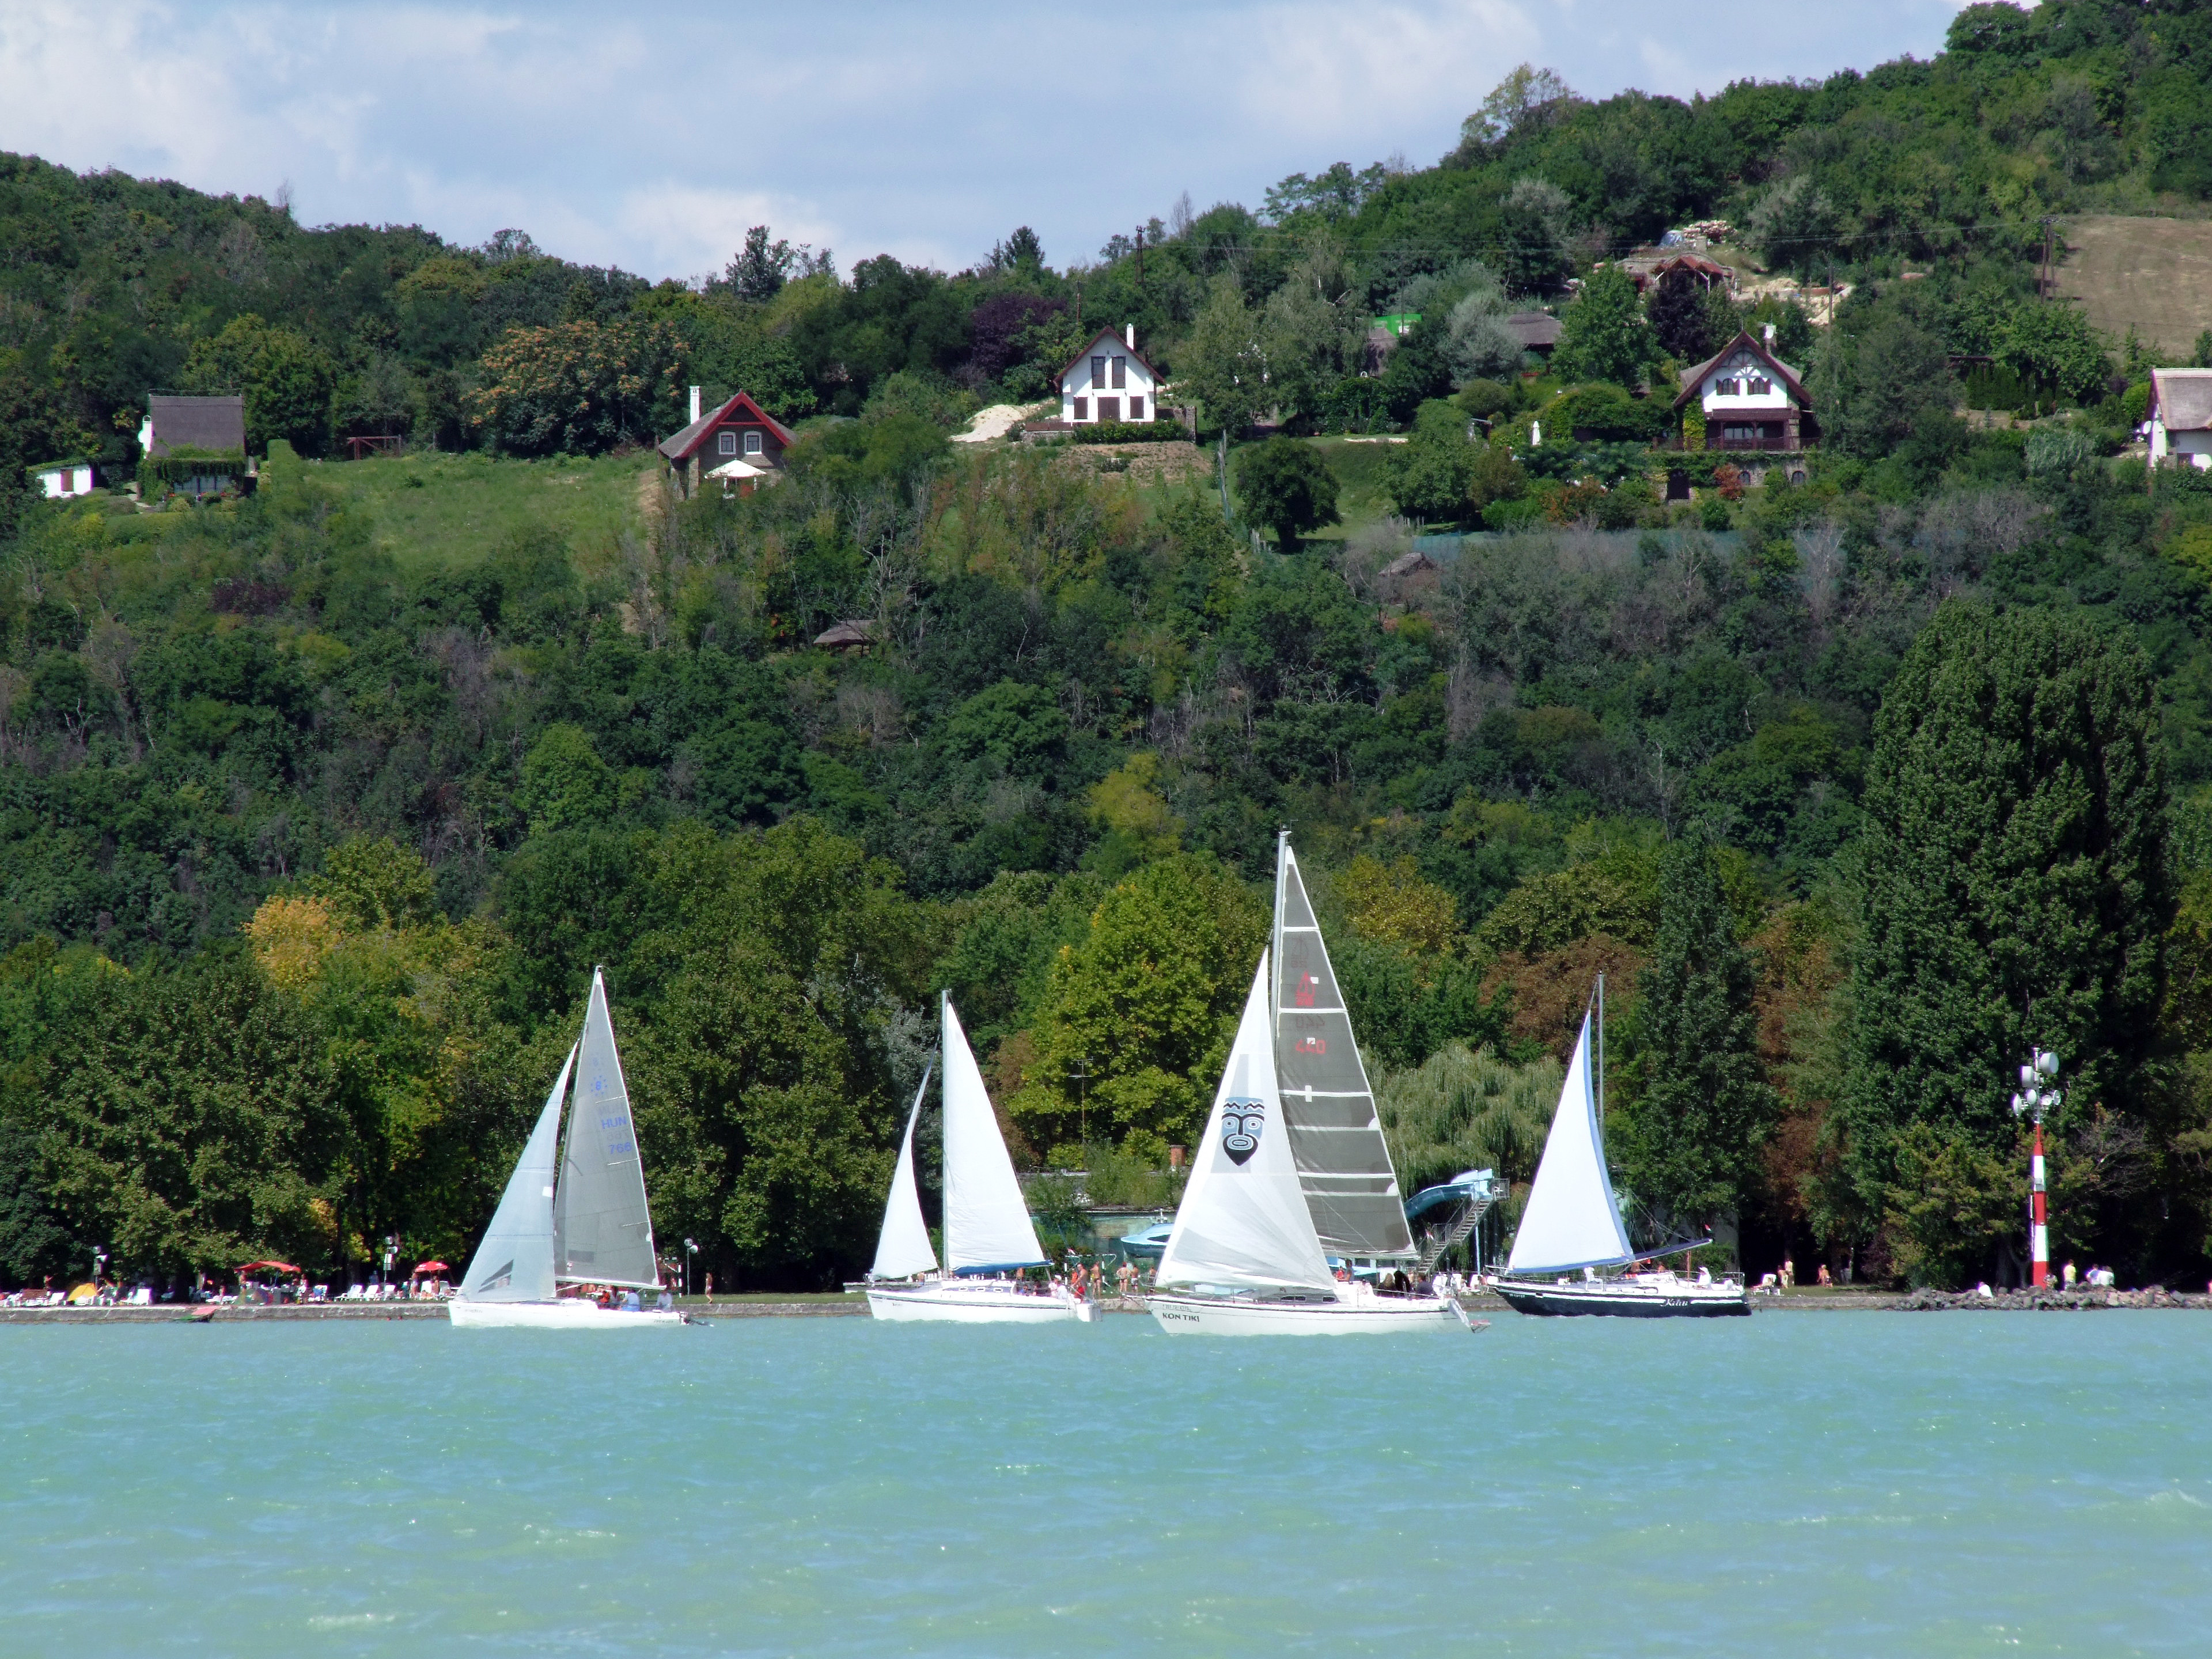
sailing, boats, relaxation, sport, summer holidays, recreation, kind memory, balaton, lake, hungary, water transportation, sail, vehicle, boat, sailboat, watercraft, lake district, scow, sound, yawl, coast, boating, skiff, reservoir, keelboat, dinghy sailing, yacht racing, lugger, bay, mast, coastal and oceanic landforms, sea, wind, inlet, water sport, windsports, tourism